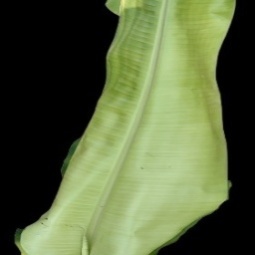
Label: Iron